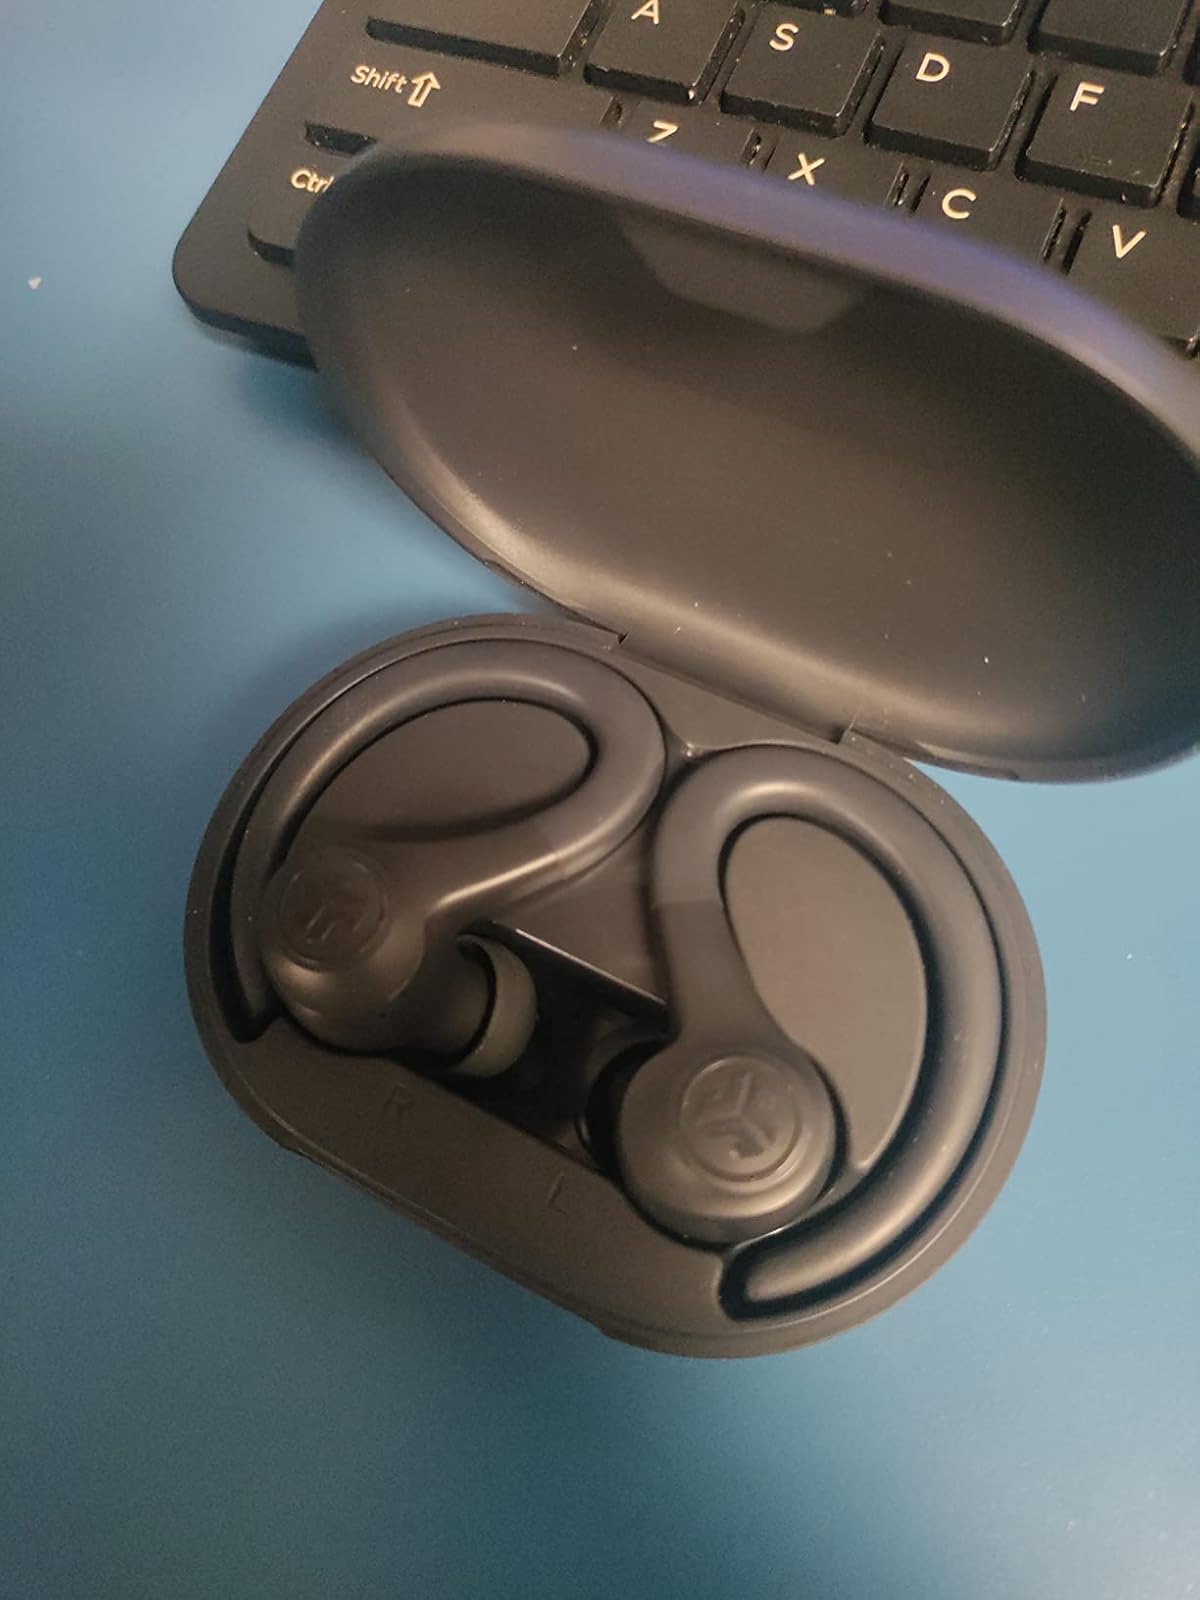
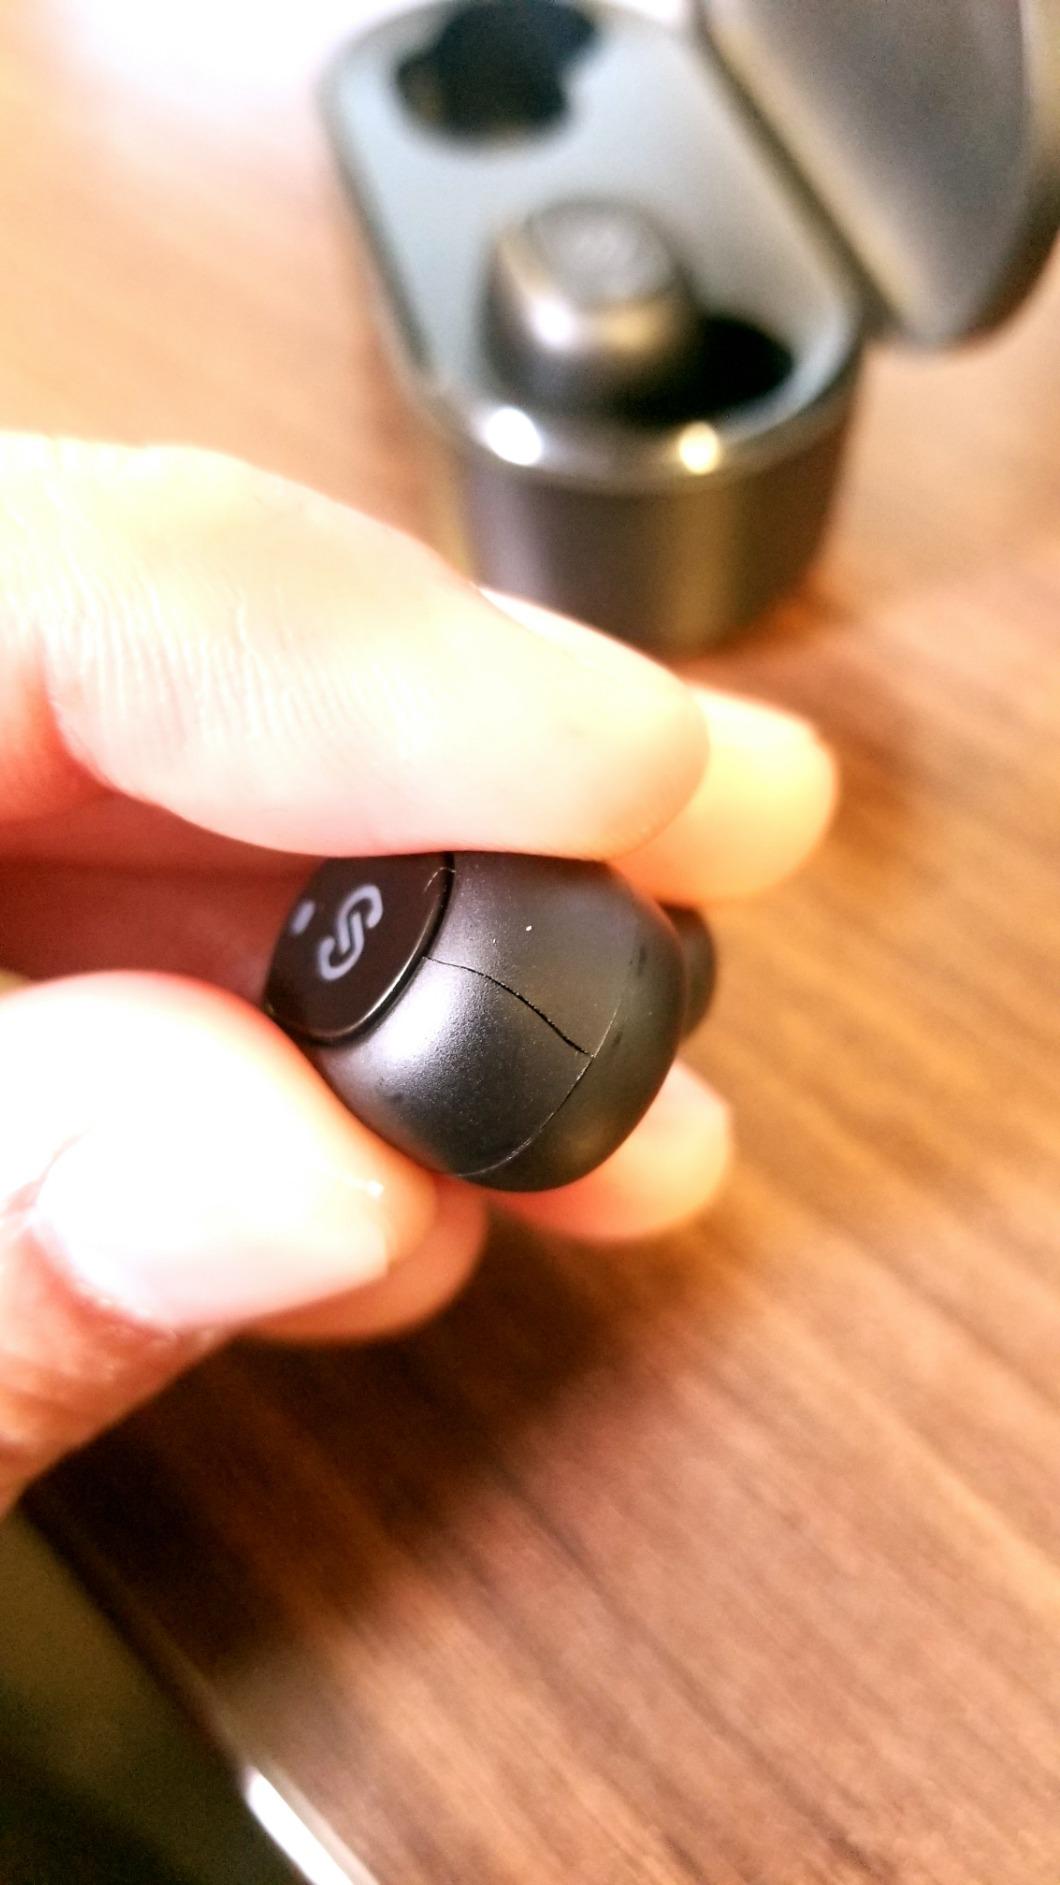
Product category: earbuds
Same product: no